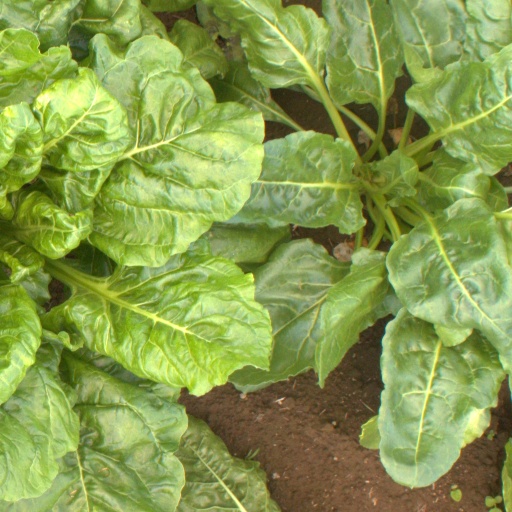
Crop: sugar beet